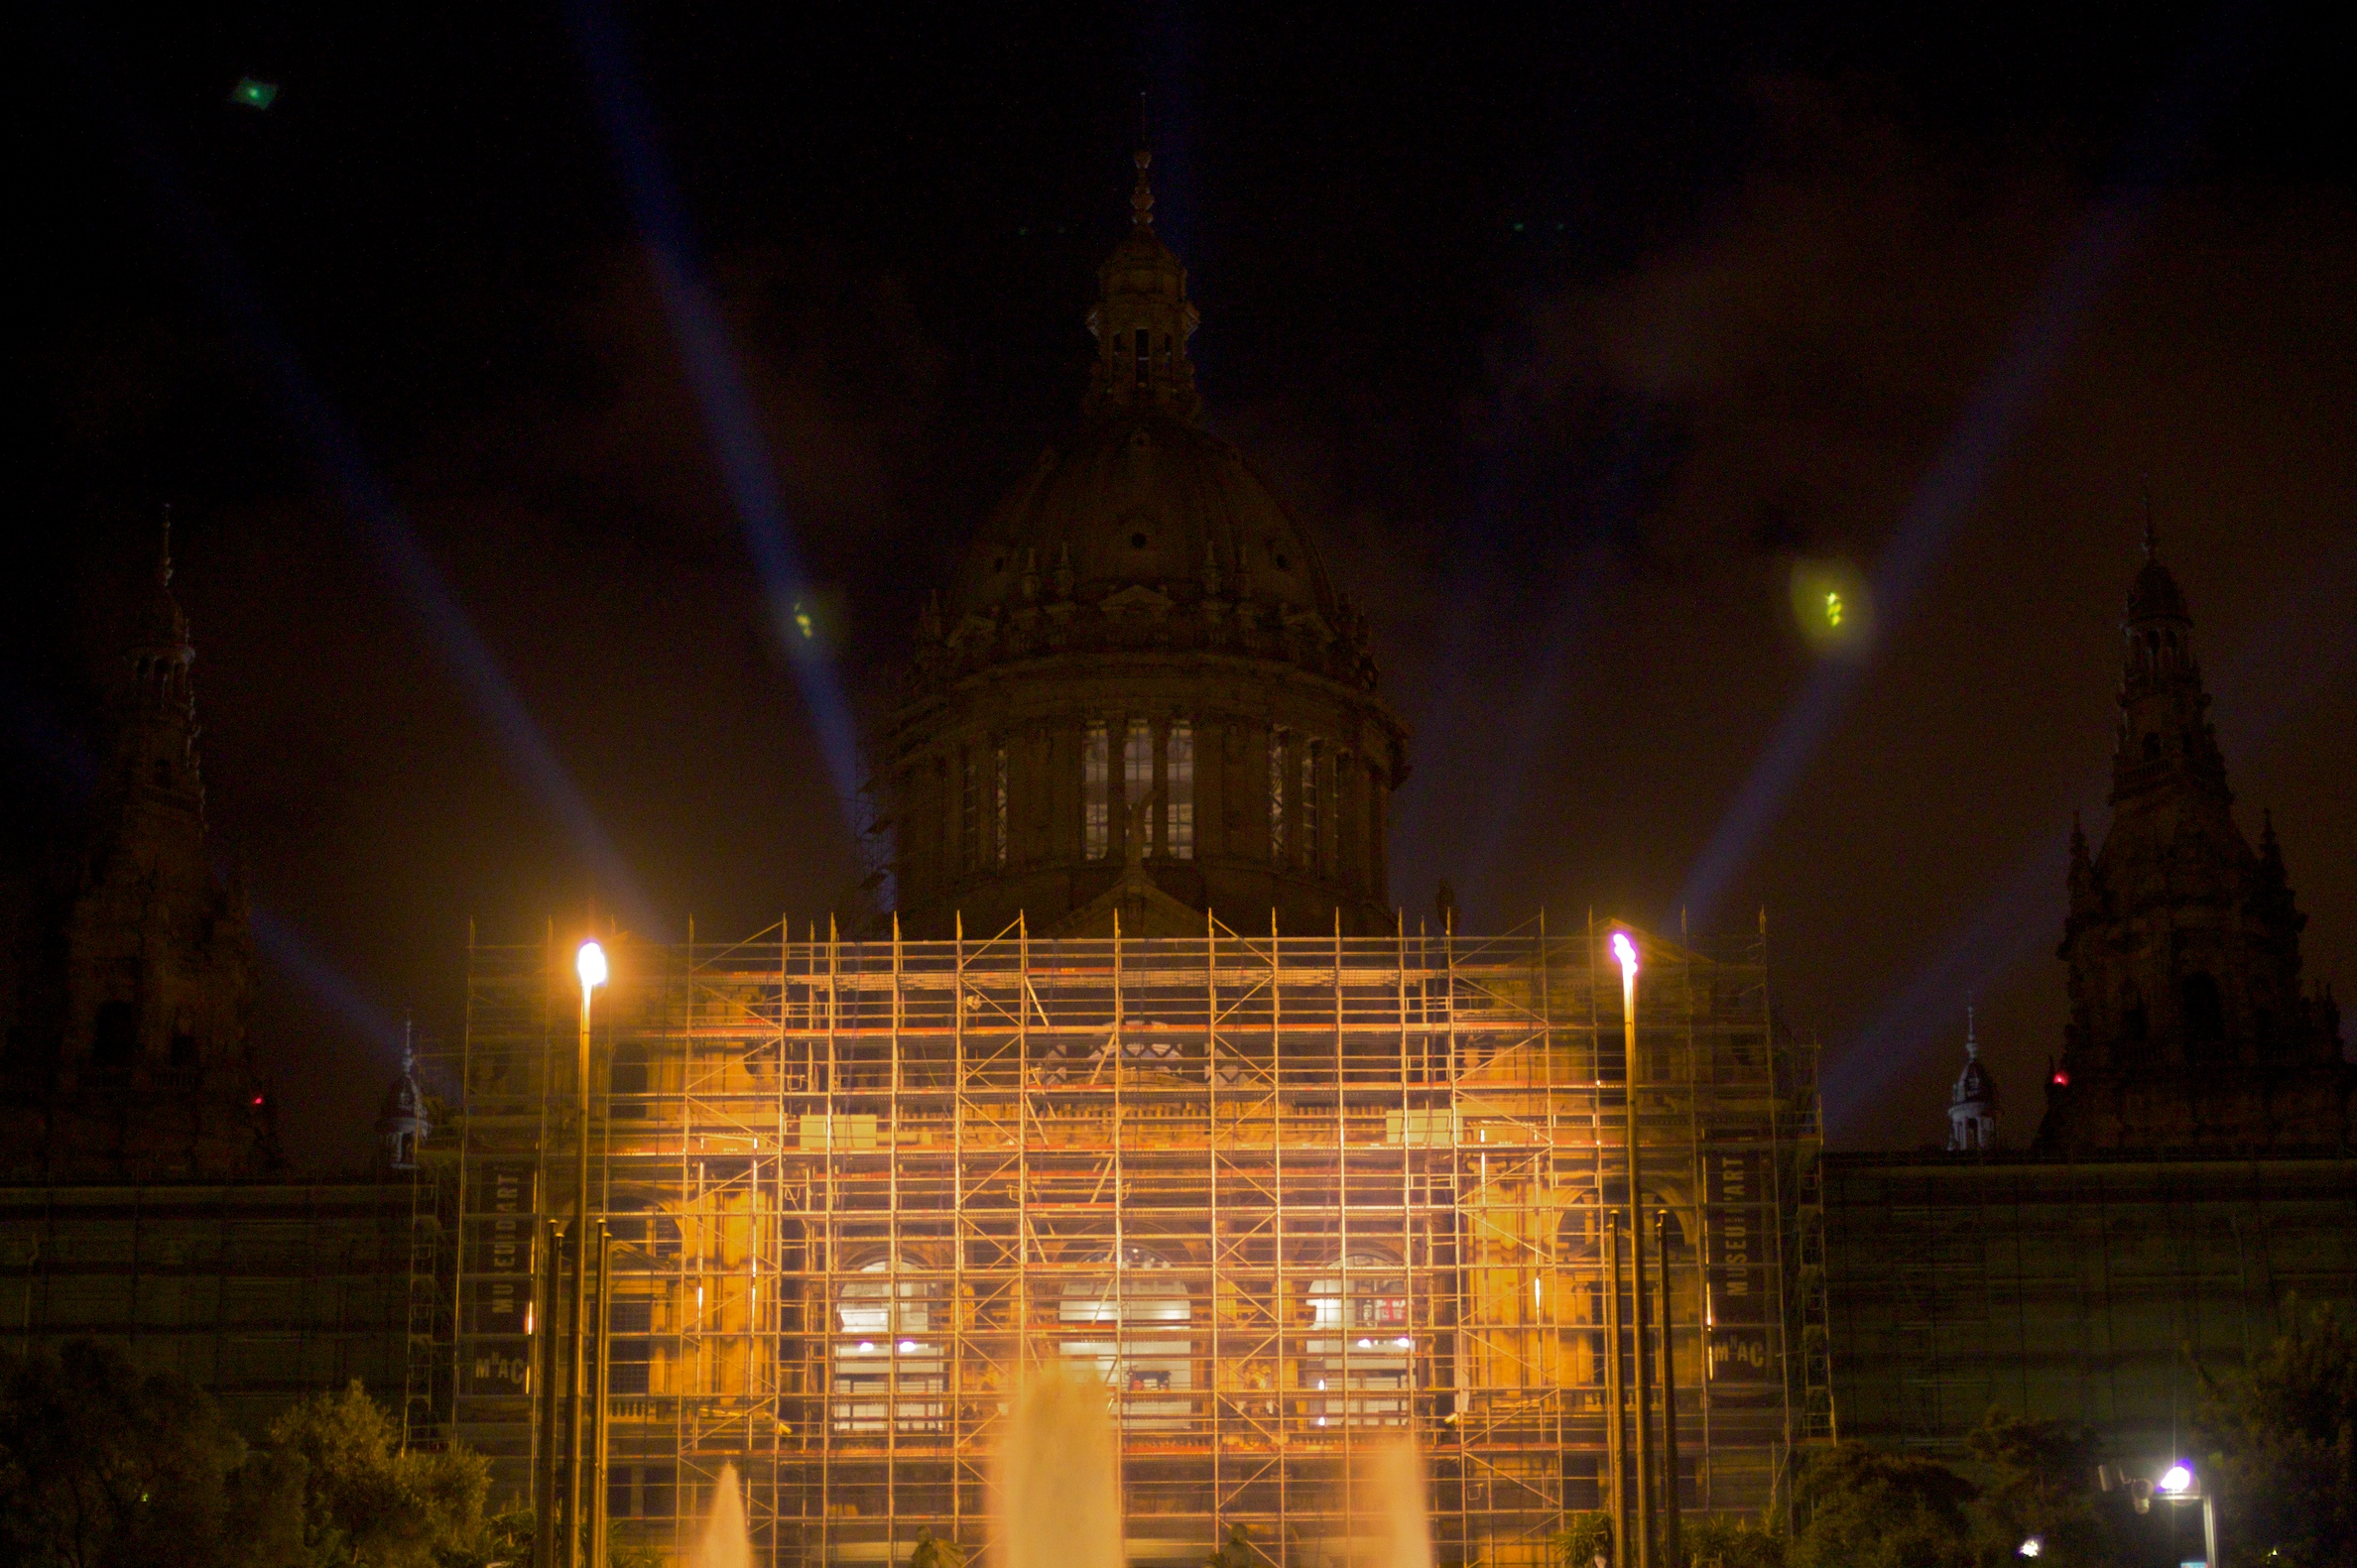
light, night, evening, landmark, darkness, barcelona